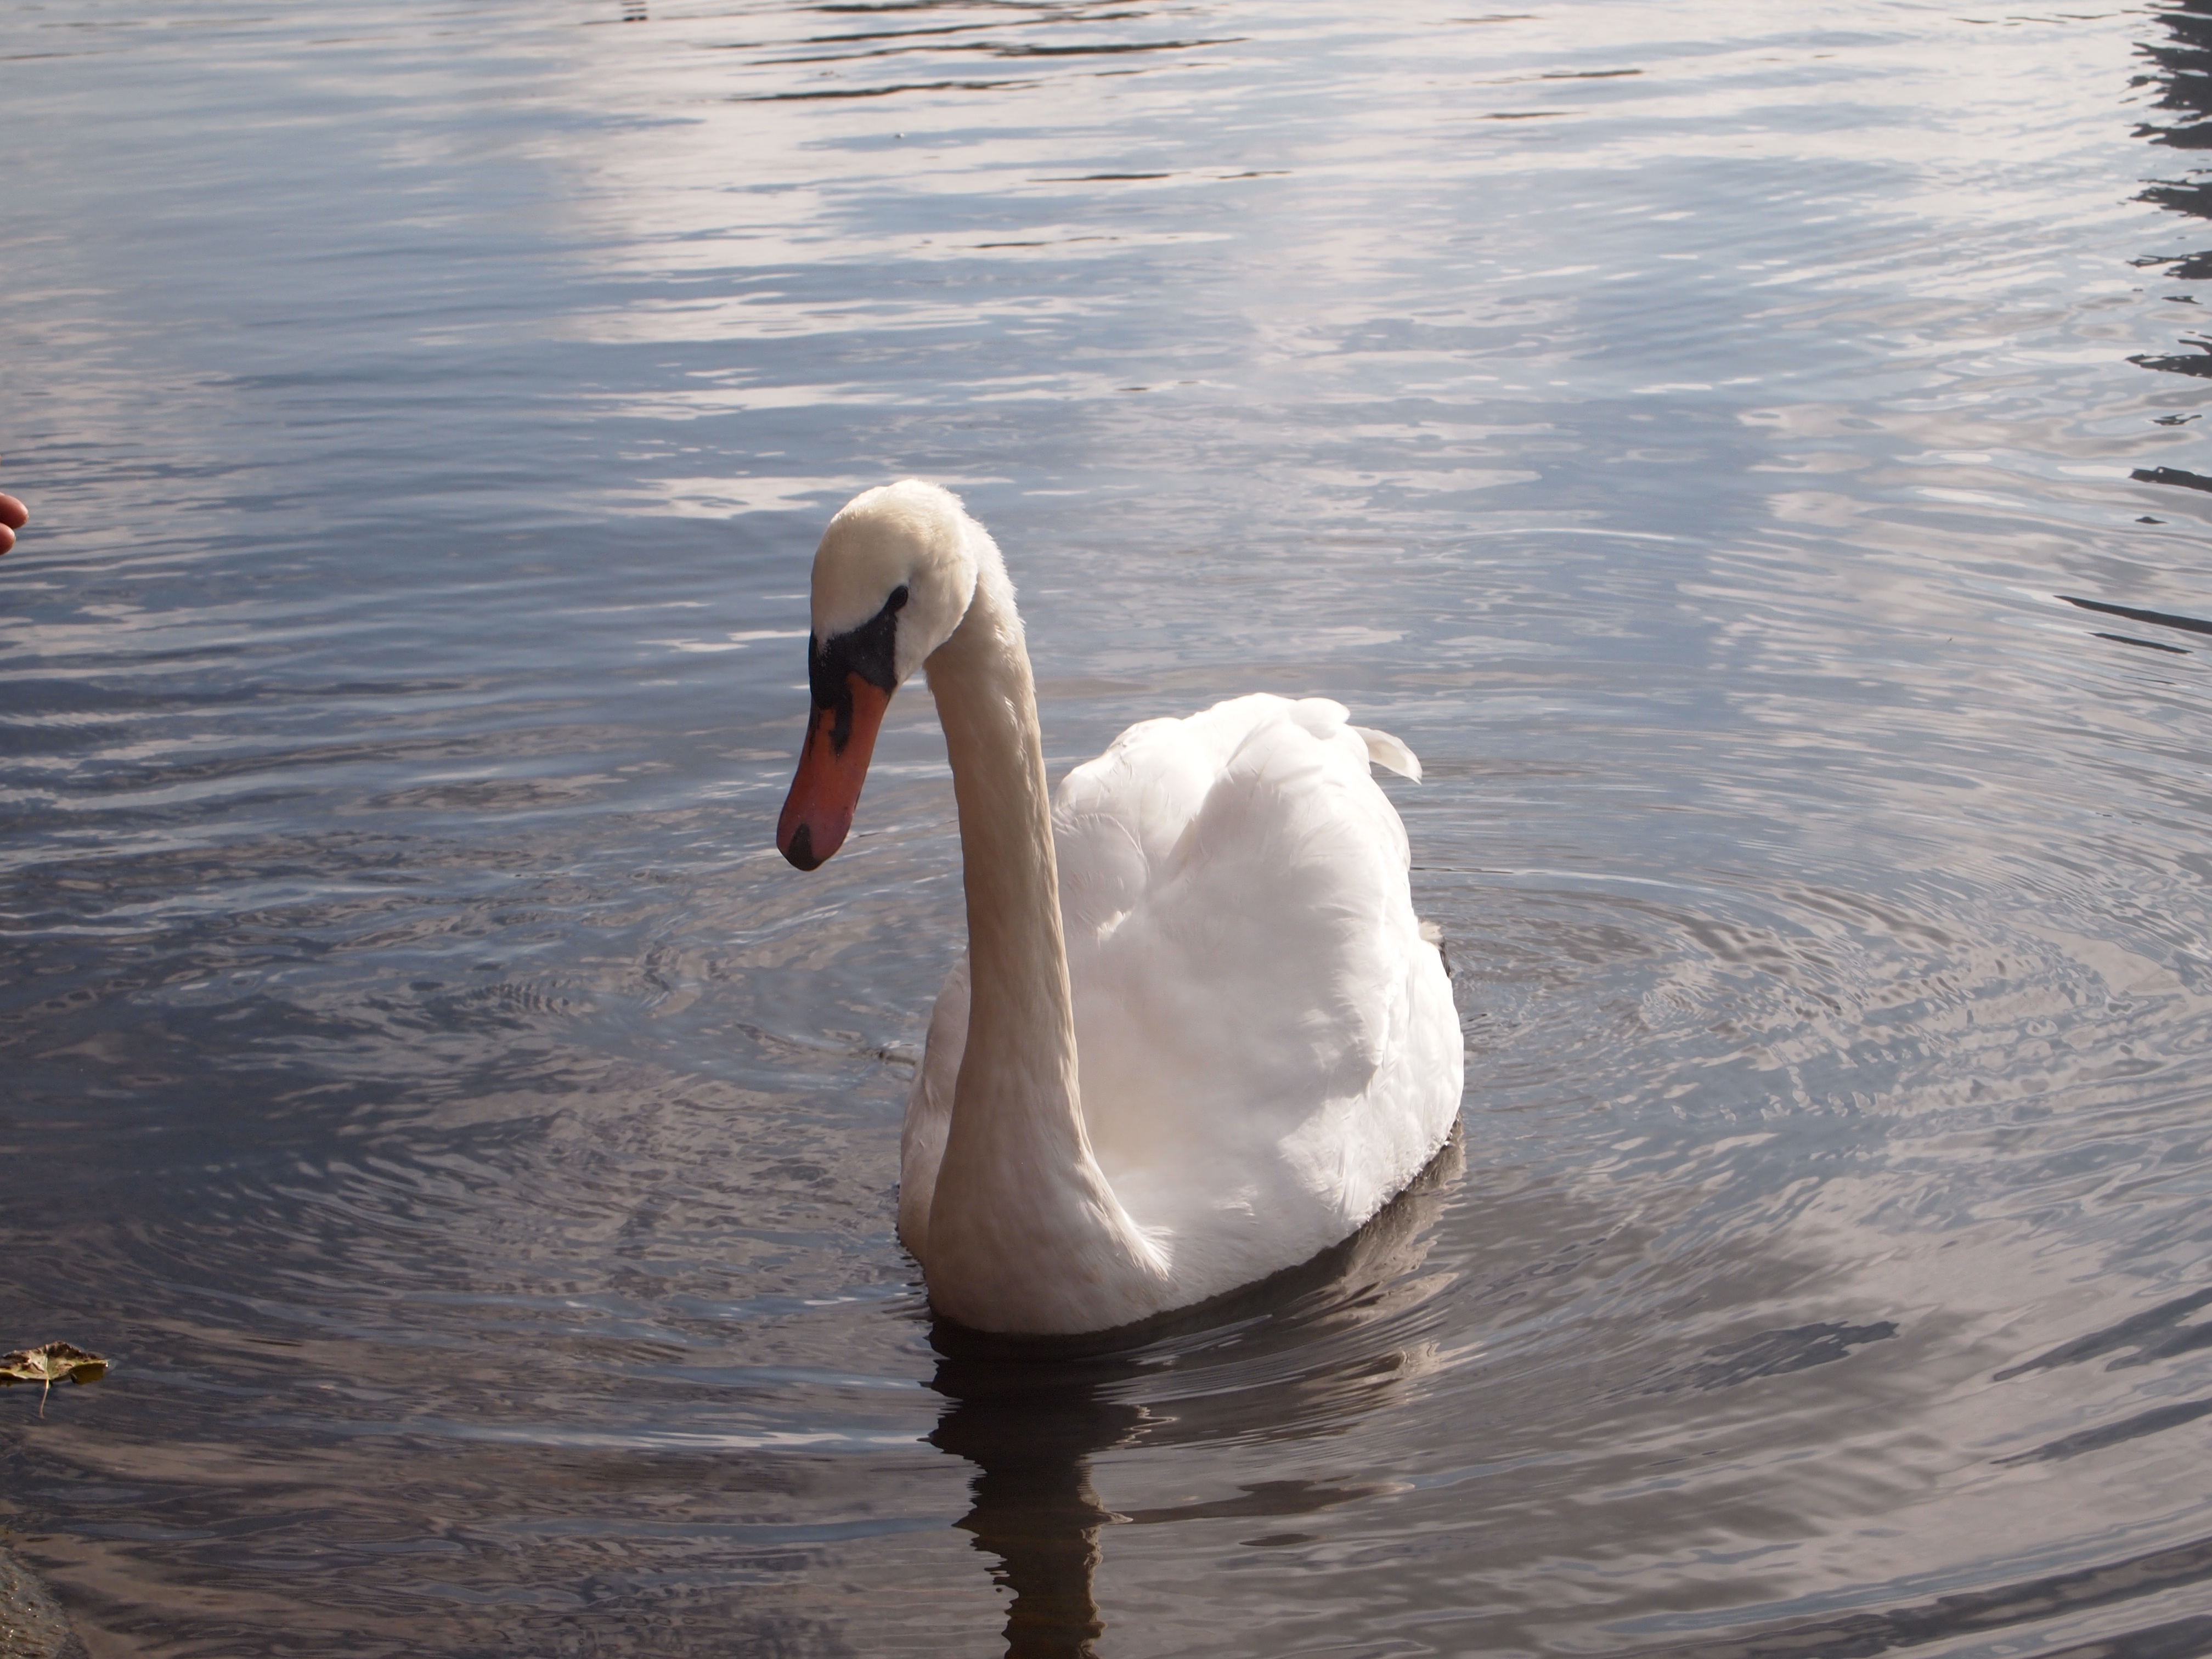
water, nature, bird, wing, lake, animal, pond, wildlife, reflection, beak, fauna, swan, duck, vertebrate, beauty, waterfowl, water bird, ducks geese and swans